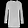
Label: Pullover